Elisabeth Winterhalter

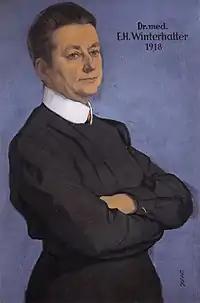
Elisabeth Winterhalter; portrait by Ottilie Roederstein (1918)

Elisabeth Hermine Winterhalter (17 December 1856, in Munich – 13 February 1952, in Hofheim am Taunus) was a German gynecologist, surgeon, feminist and patron of the arts. She was one of the first female doctors and the first female surgeon in Germany. The painter, Ottilie Roederstein, was her long-time companion.